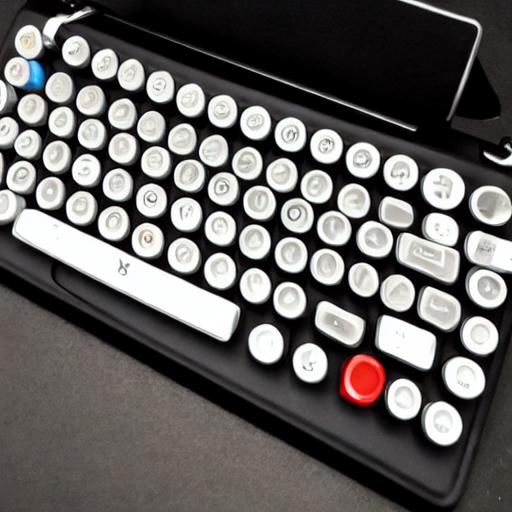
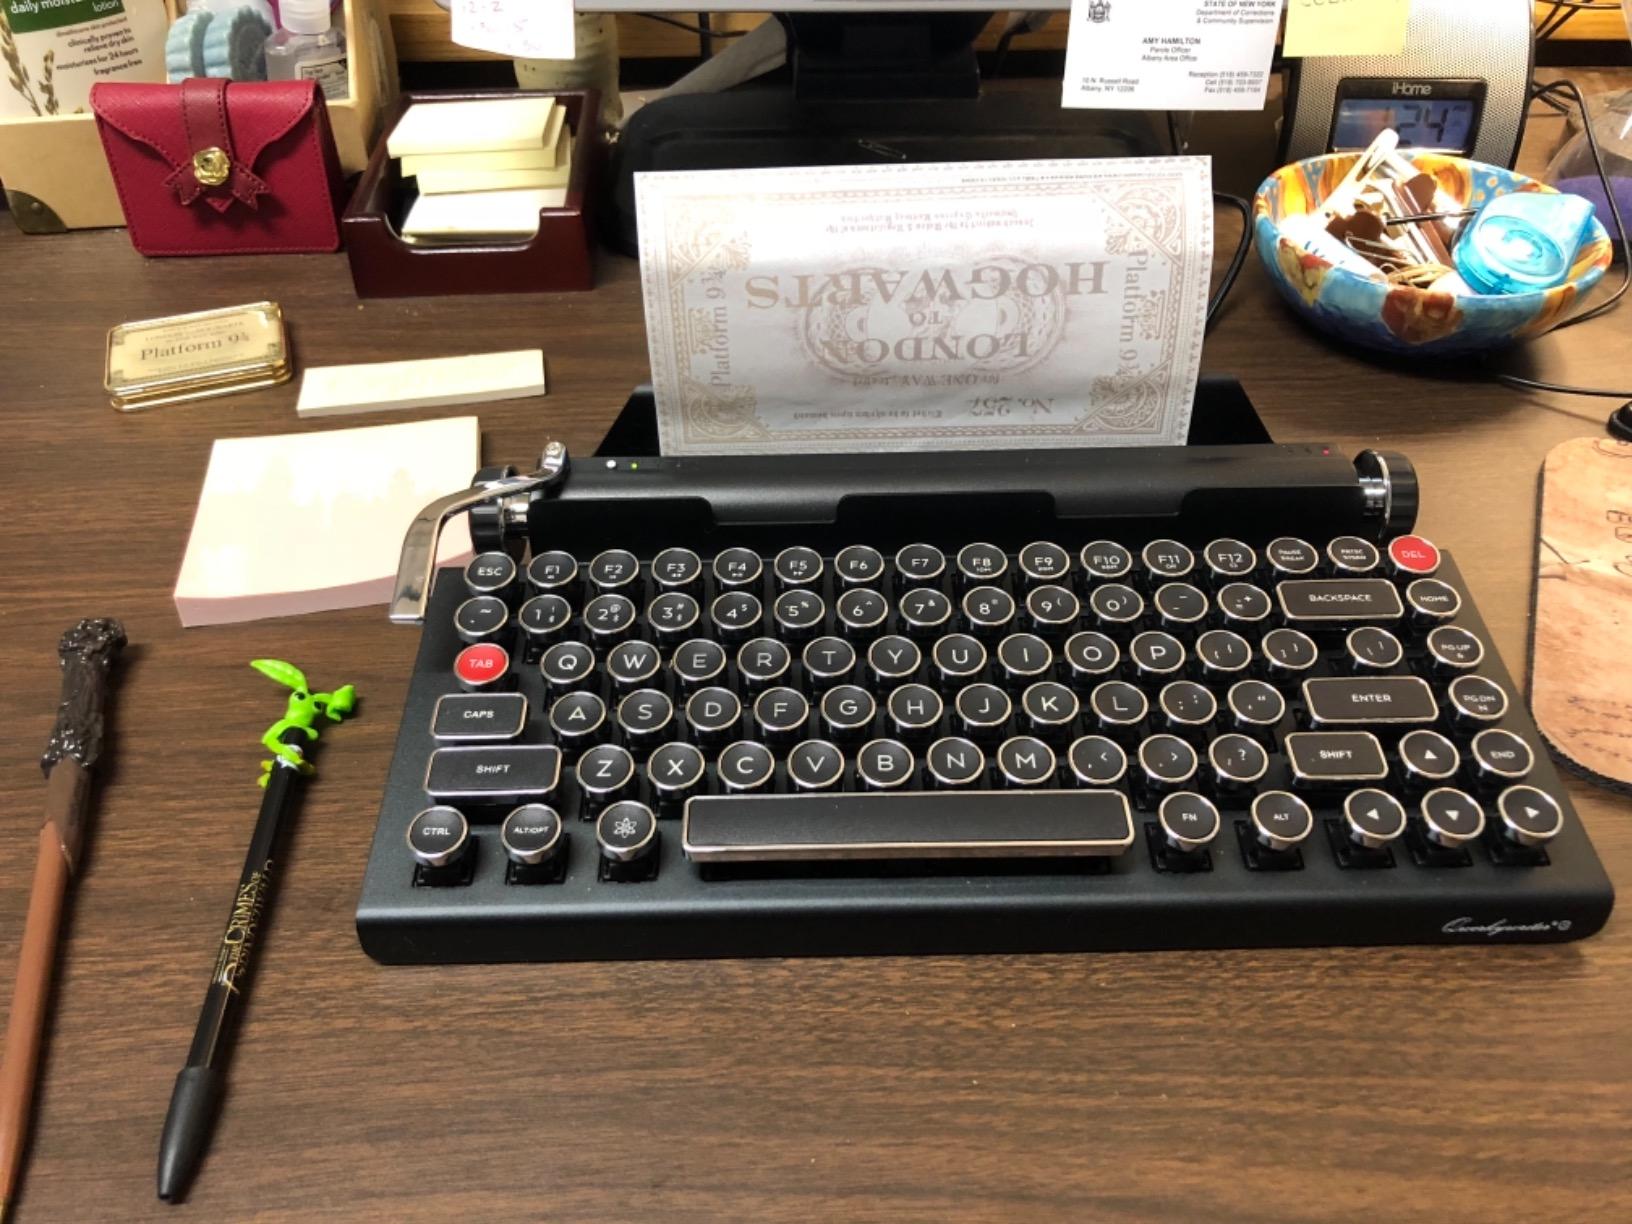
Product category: keyboard
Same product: no